ANEK Lines

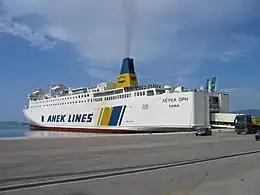
F/B "Lefka Ori"

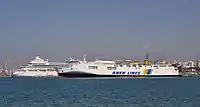
F/B "Kriti II"

The ANEK Lines fleet is composed of six motor Ro-Ro/passenger ferries, of which three are in use, two on long-term charter and one is laid up.